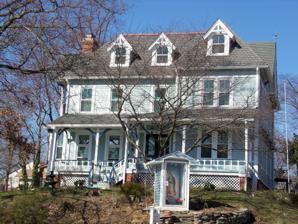
Building: Davis-Warner House
Country: United States of America
Year built: 1875
Historic house in Maryland, United States United States historic place Davis-Warner House U.S. National Register of Historic Places Show map of Maryland Show map of the United States Location 8114 Carroll Avenue, Takoma Park, Maryland Coordinates 38°59′26″N 76°59′38″W / 38.99056°N 76.99389°W / 38.99056; -76.99389 Area less than one acre Built 1875 ( 1875 ) Architectural style Stick/eastlake NRHP reference No. 01001335 Added to NRHP 2001-12-07 Davis-Warner House is an historic home located at 8114 Carroll Avenue, Silver Spring, Montgomery County, Maryland .  It is a large, three story frame Queen Anne style residence constructed about 1875.  It is one of the oldest residences around Takoma Park, and one of the only surviving Stick–Eastlake style examples left in the Washington D.C., area.  It was built by John B. and Vorlinda Davis, who also operated a small store on nearby University Boulevard (then called "Old Bladensburg Road"). Background In the early 20th century it was used as a gambling hall and speakeasy, then from 1940 until 1987, it housed the private "Cynthia Warner School," serving the educational needs of thousands of children of Takoma Park families from elementary through the high school level. In 1987 the property was purchased by the Church of Jesus Christ of Latter-day Saints.  The Church began demolition of the building, but in 1991, Mark and Kira Davis purchased a half-acre section of the plot from the Church, and moved the house 150 meters to a new foundation, out of the way of the Church's construction plans, to preserve it from demolition. The Davis family restored the building as a residence.  Kira Davis operated her business "PaperFaces" from the location (an art studio and customized paper doll business), and Mark Davis operated an international trade law firm Davis & Leiman PC from the premises as well. In 1997 the Davises sold the property to Douglas A. Harbit and Robert F. Patenaude, who operated a bed and breakfast called The Davis-Warner Inn.  They also qualified the property for registry with the National Register of Historic Places, and ceded development rights to the property in perpetuity to Historic Takoma, a local historic preservation society.  Harbit and Patenaude coined the name "Davis-Warner House" to honor the Davis family that originally built the house, the Davis family that moved and restored the house, and Cynthia Warner, who operated the private school for much of the 20th century. It was listed on the National Register of Historic Places in 2001. The Davis-Warner Inn closed in 2006, and in 2010 the building was purchased out of foreclosure by the Missionaries of Charity , who repainted it Marian blue and operated it as a convent. In 2015, the Davis-Warner Inn was purchased by local architect, Eric Saul, and his wife, Diana Simpson, for use as their primary residence. References